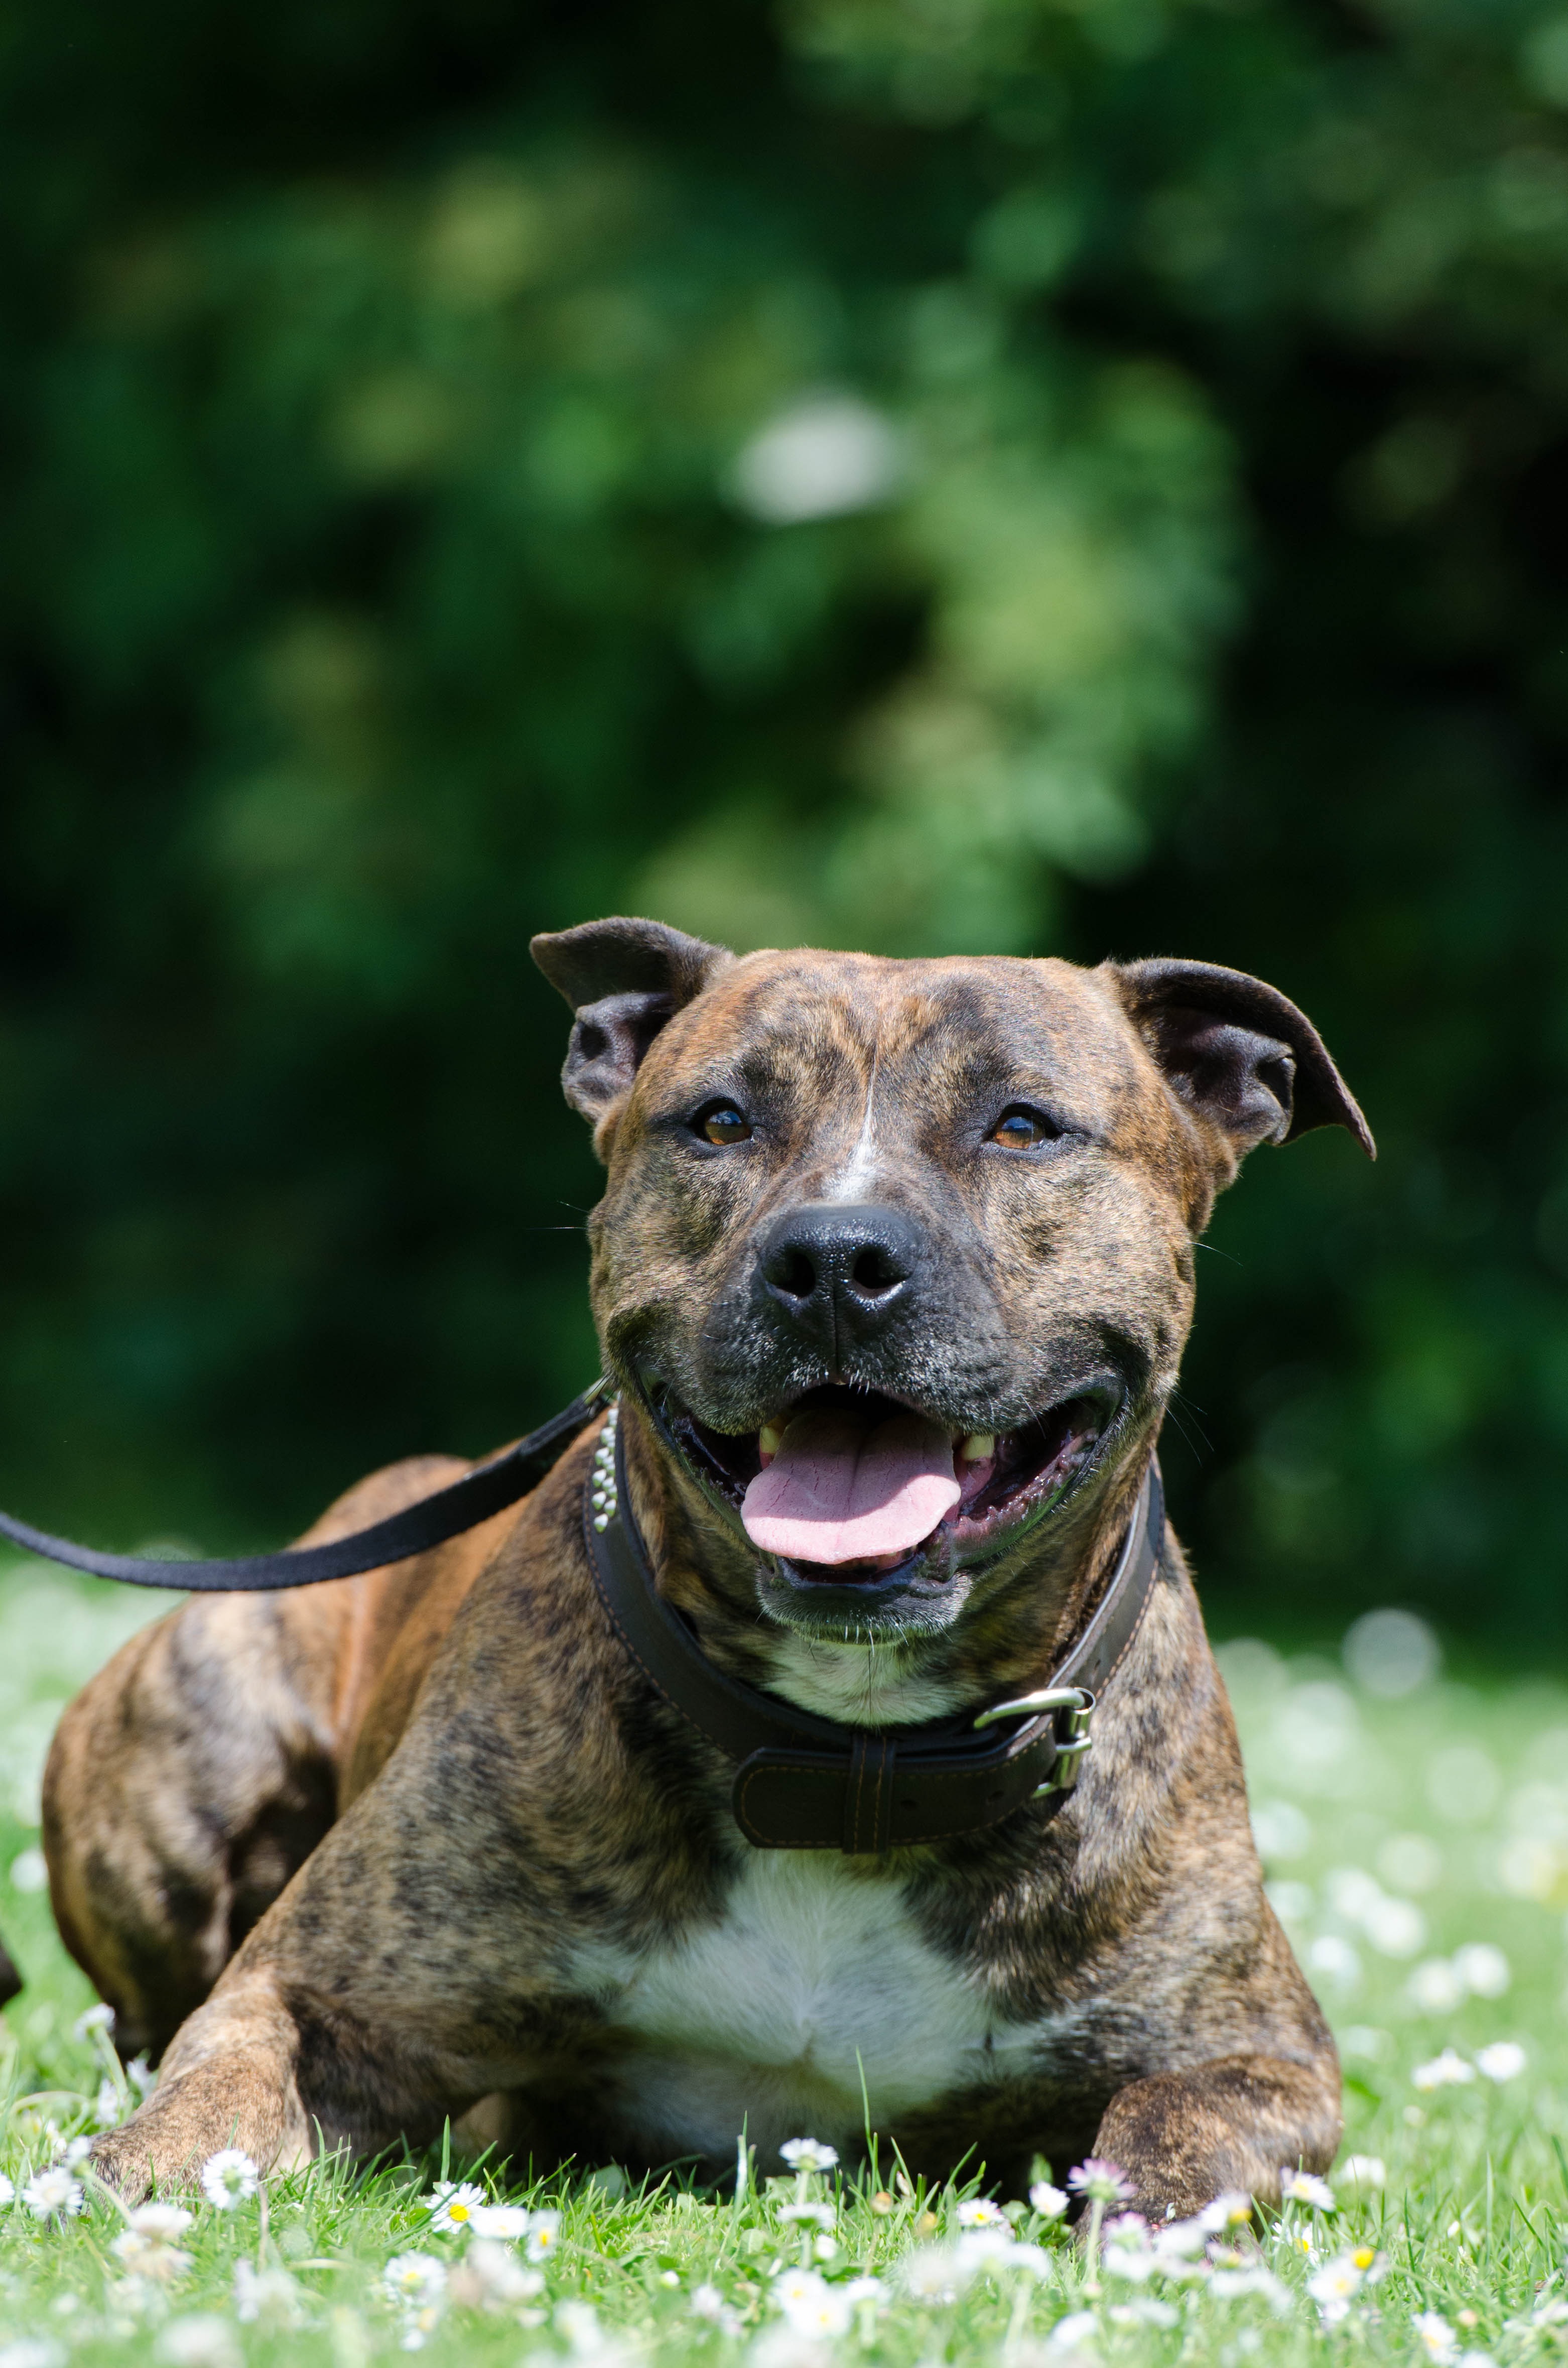
meadow, puppy, dog, portrait, mammal, vertebrate, dog breed, terrier, pit bull, stafford, staffordshire bull terrier, dog like mammal, cimarr n uruguayo